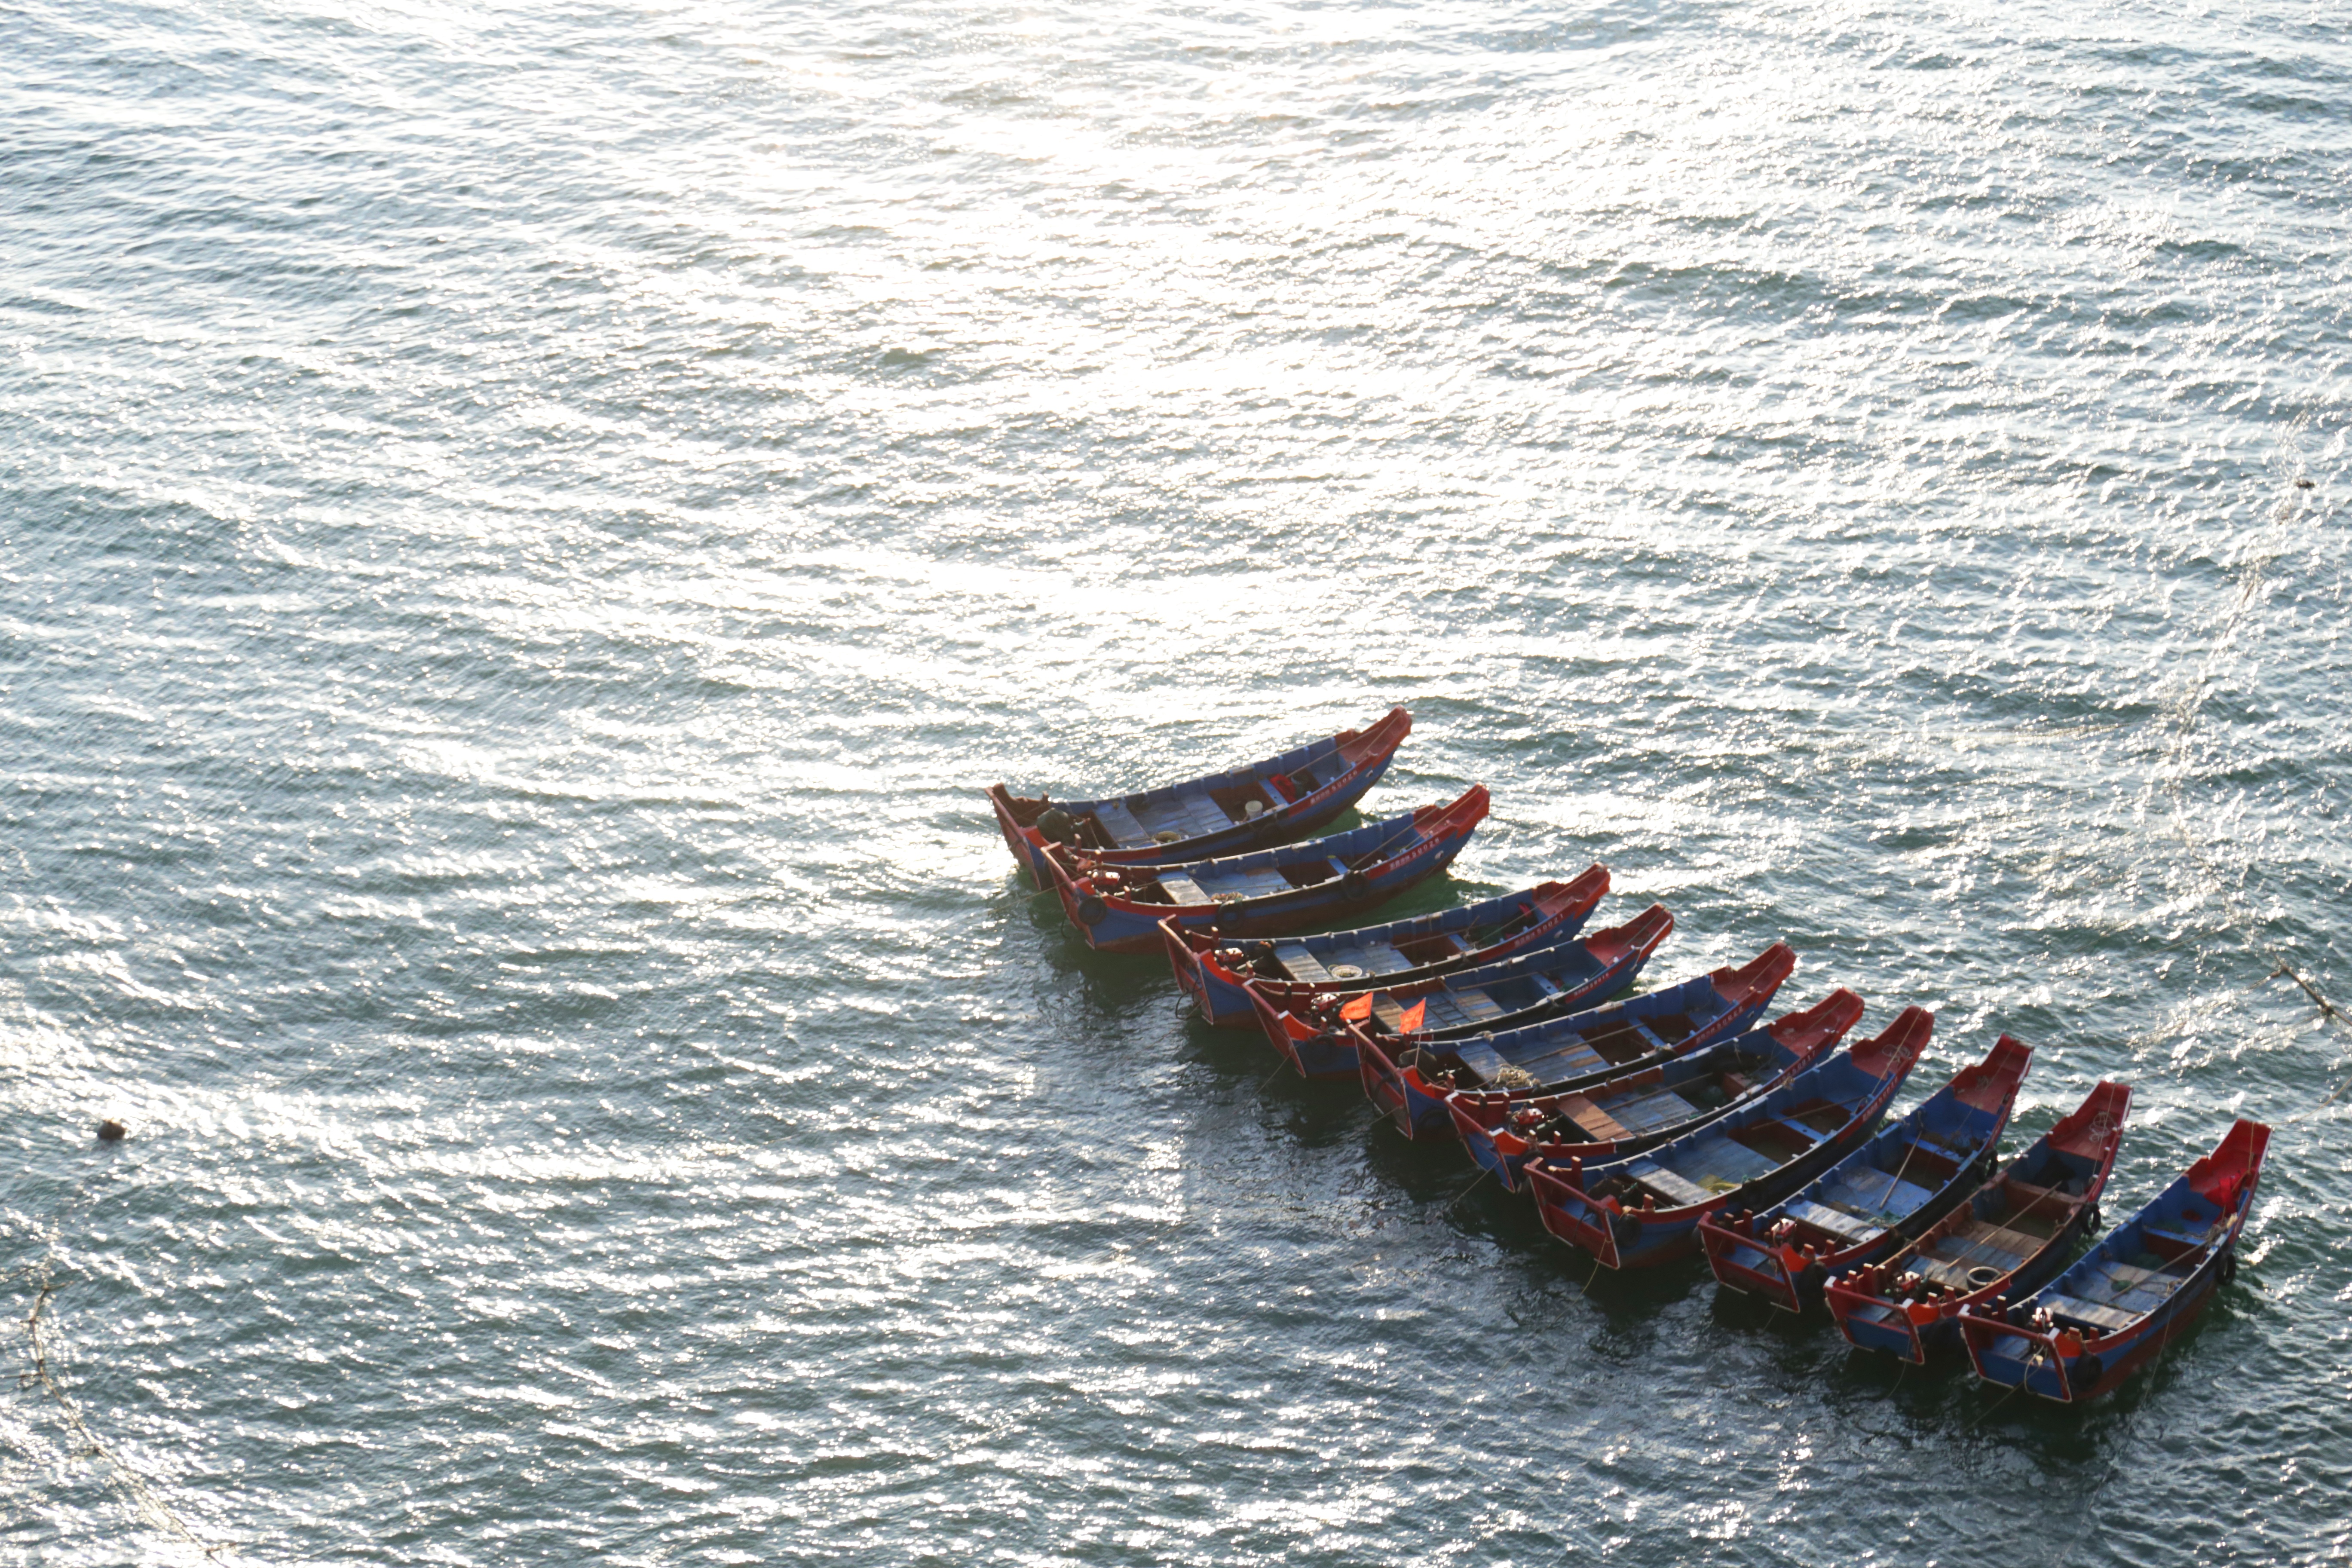
sea, boat, ship, vehicle, motorboat, boating, watercraft, rowing, the sea, east china sea, watercraft rowing